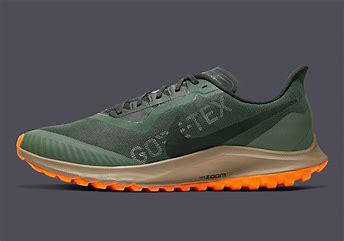
Brand: Nike
Model: Pegasus 4 Gore TEX